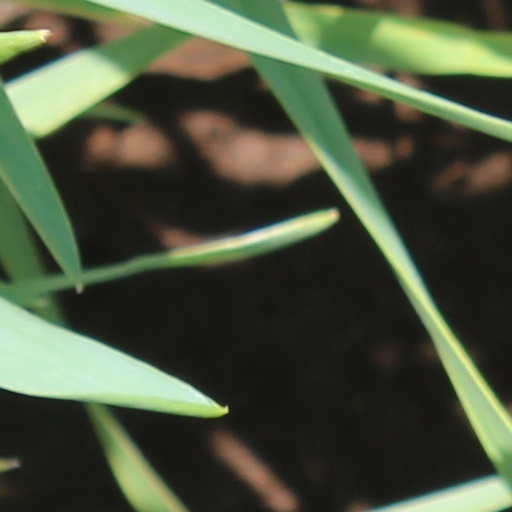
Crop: wheat